Jacob S. Ellis

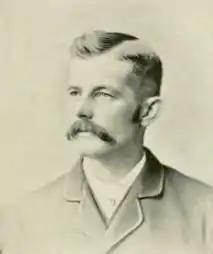
Jacob's son Hampton C. Ellis

He learned the shipbuilding trade of at Webb's shipyard in New York. In 1850, he moved to Belleville, New Jersey where he built freight schooners until 1861 when he returned to Staten Island and purchased the shipyard that became known as "J. S. Ellis & Son". He had a large successful business for over thirty years. His son, Hampton C. Ellis (1856-1928), went into partnership with his father when he was twenty-five years old and became a junior member of the firm.